Under the Tuscan Sun (film)

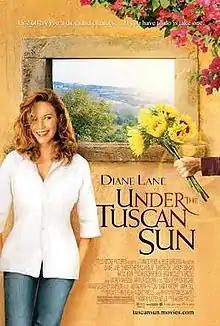
Theatrical release poster

Under the Tuscan Sun is a 2003 American romantic comedy-drama written, produced, and directed by Audrey Wells and starring Diane Lane. Based on Frances Mayes's 1996 memoir of the same name, the film is about a recently divorced writer who buys a villa in Tuscany on a whim, hoping it will lead to a change in her life. Lane received a nomination for the Golden Globe Award for Best Actress – Motion Picture Comedy or Musical for her performance.